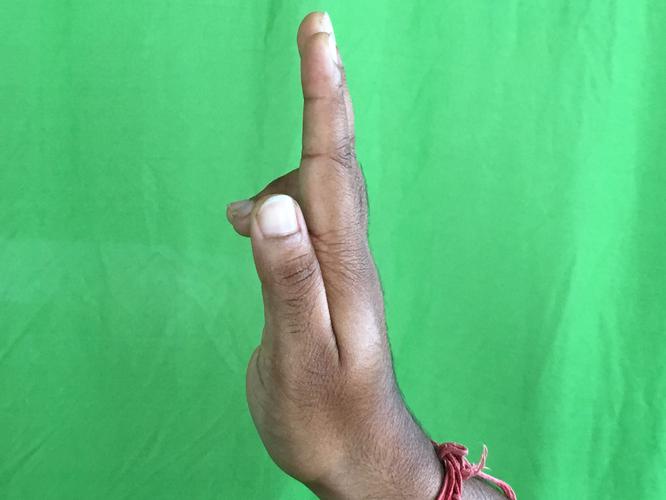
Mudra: Ardhapathaka
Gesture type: single_hand